Tanks of the Polish Armoured Forces

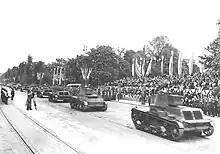
Early modified 7TP/9TP (second from the right) during a May 3rd Constitution Day parade in 1939

The German invasion of Poland began on 1 September 1939, one week after the signing of the Molotov–Ribbentrop Pact, while the Soviet invasion commenced on 17 September 1939 following the Molotov-Tōgō agreement which terminated the Nomonhan incident on 16 September 1939. Polish to Germany forces in the September Campaign: 1,000,000 soldiers 4,300 guns, 880 tanks, 435 aircraft (Poland) to 1,800,000 soldiers, 10,000 guns, 2,800 tanks, 3,000 aircraft (Germany). A comparison of both armed forces clearly indicates the problems faced by Poland. Germany had 11 tank divisions compared to Poland's 1; four motorised divisions compared to none in Poland; and 40 infantry divisions compared to Poland's 30. An army group led by von Rundstedt attacked from the south while another army group led by von Bock attacked from the north with large mechanised forces.